Roman Republic (1849–1850)

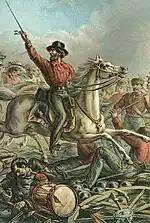
Garibaldi capturing four French guns at Rome. Illustration from "The Life and Times of Garibaldi", published by Walter Scott.

However, the government's policies (lower taxes, increased spending) were fiscally expansionary and involved a decrease in the value of the currency.